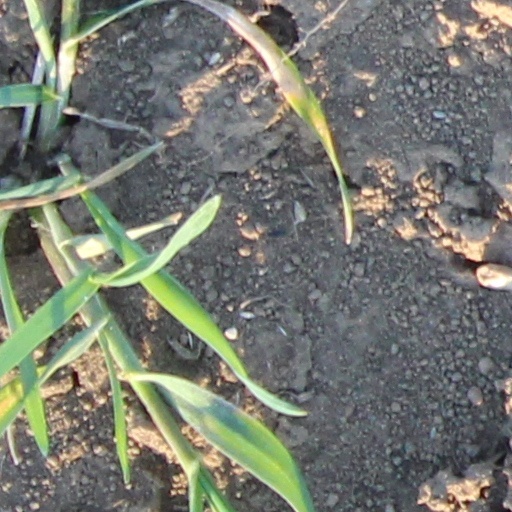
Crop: wheat